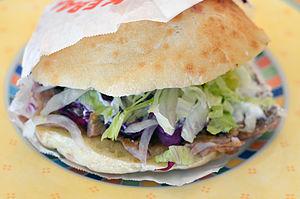
L'histoire du restaurant en France s'étend sur plusieurs siècles. Elle trouve son origine en 1765, quand un marchand de bouillon nommé Boulanger commence à vendre ses « bouillons restaurants », puis trouve son essor dans la Révolution française.